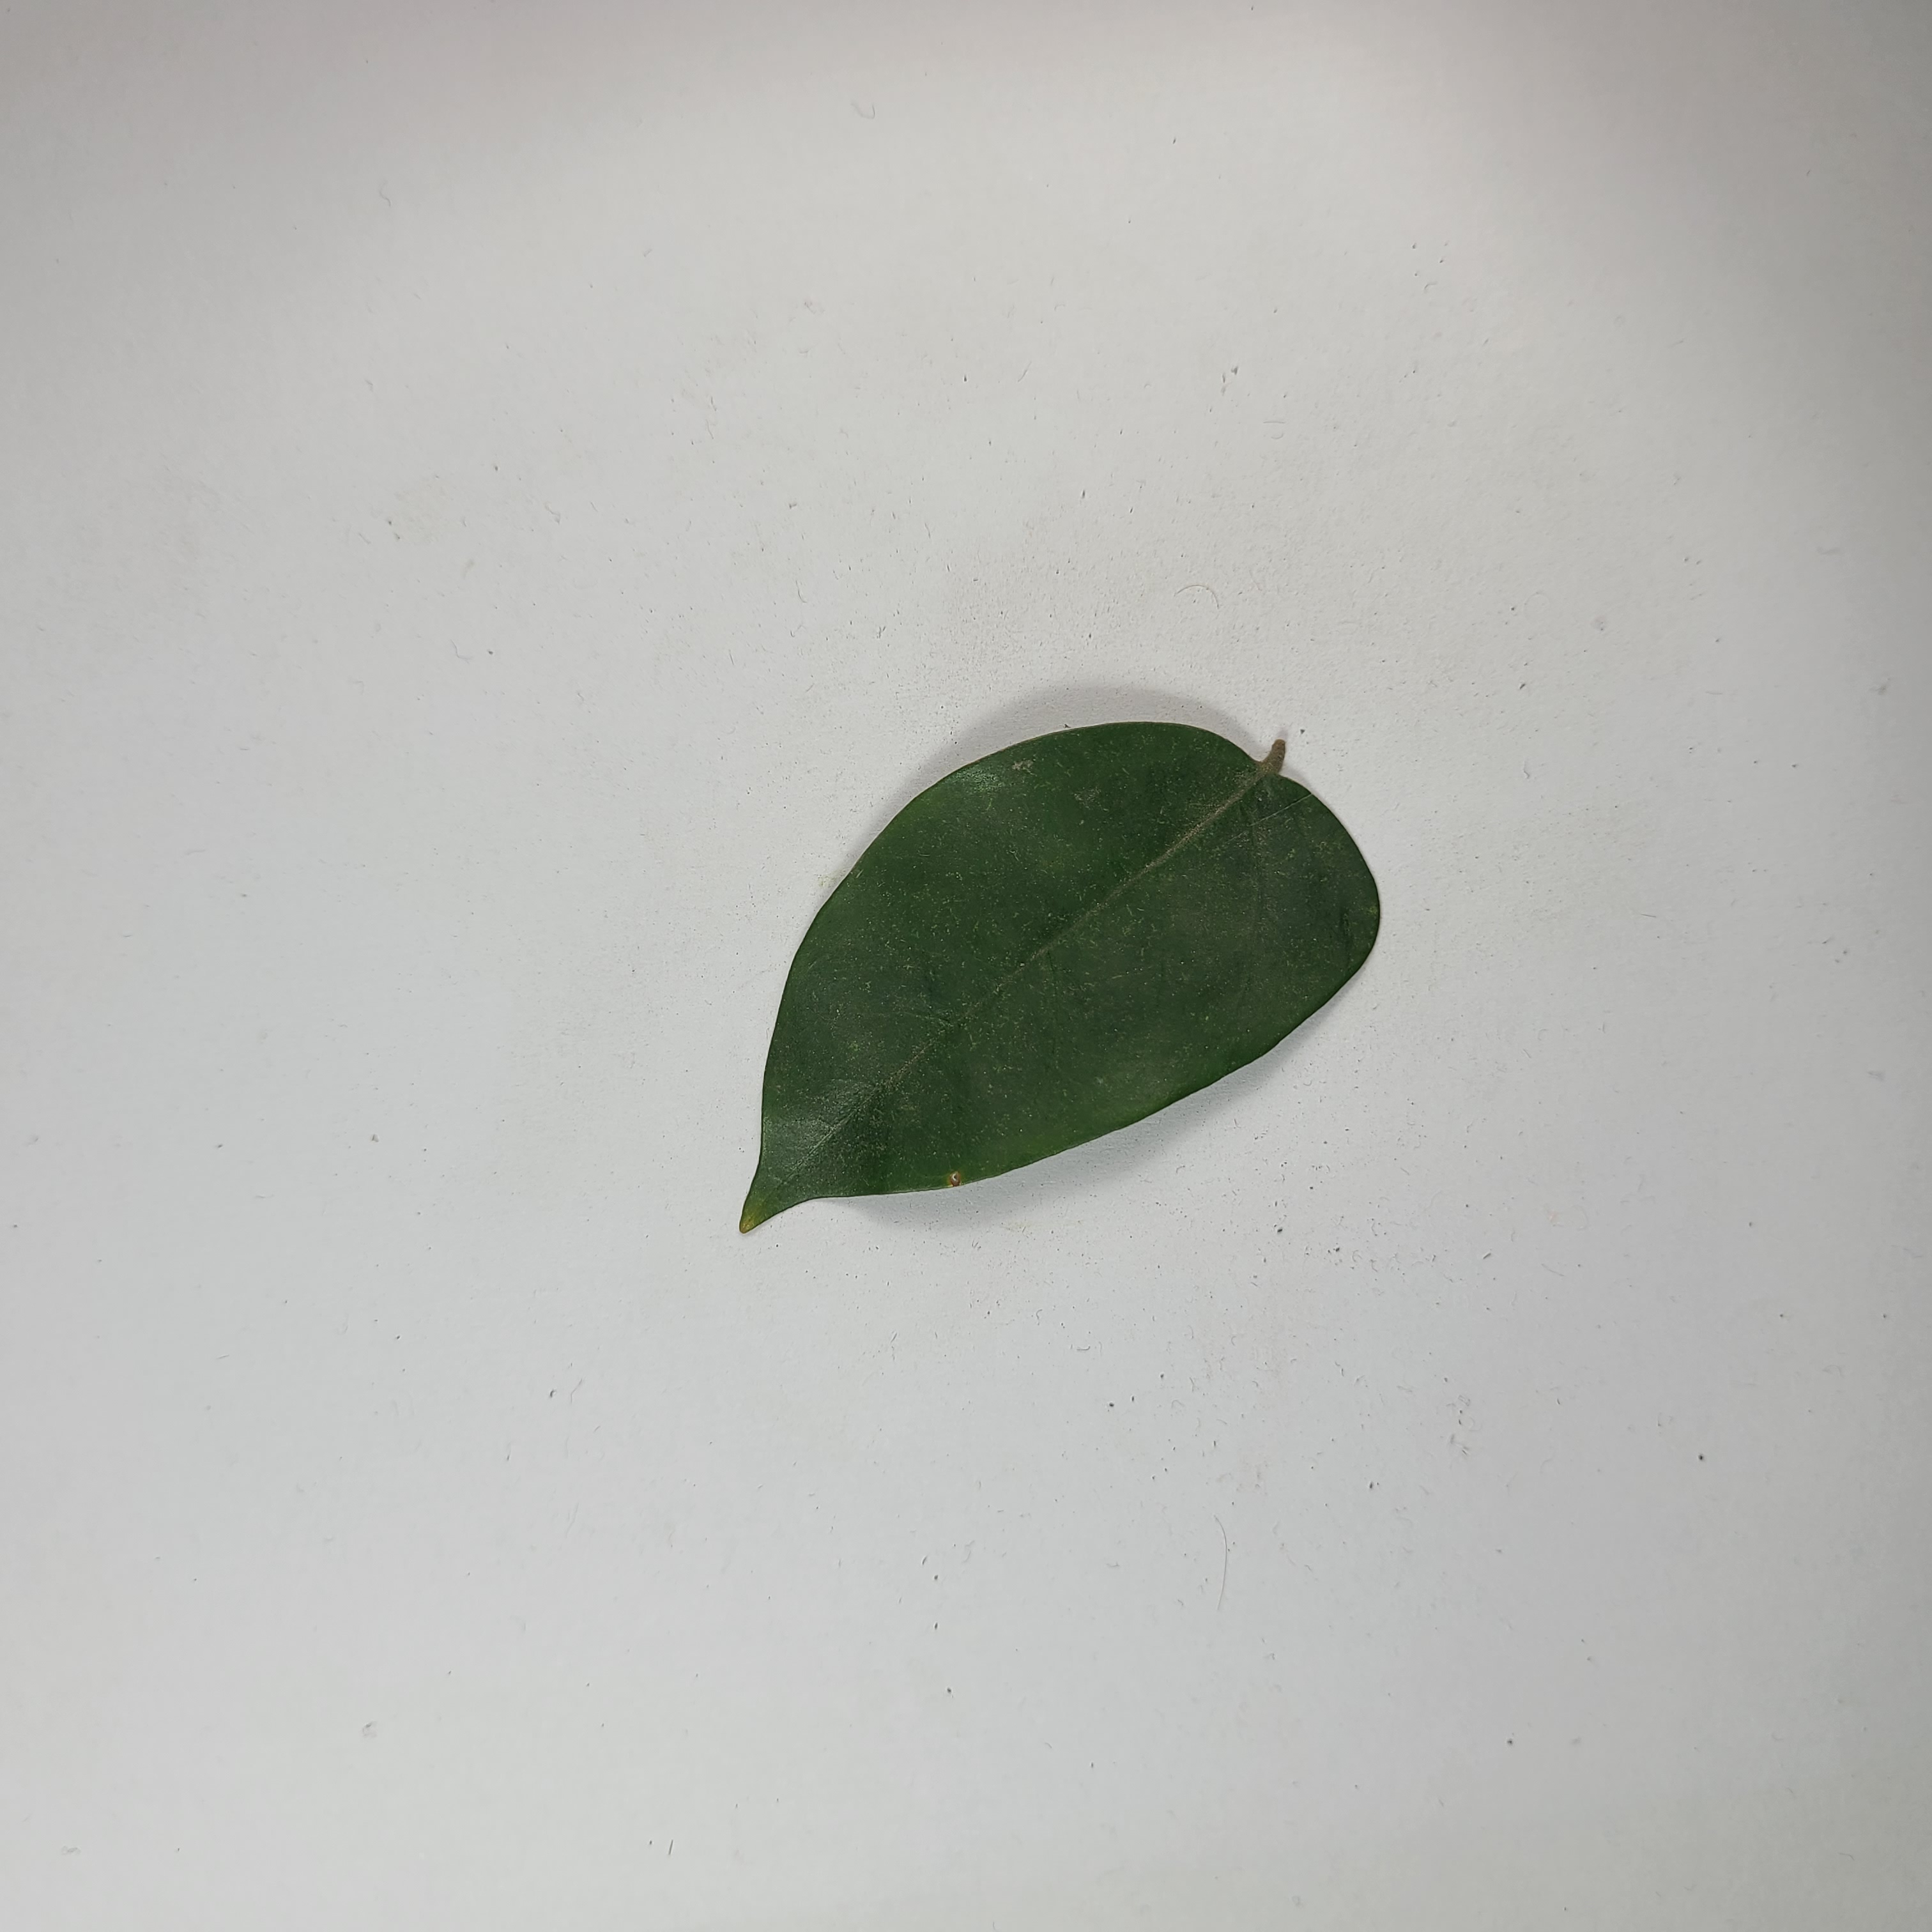
Label: Healthy Leaves